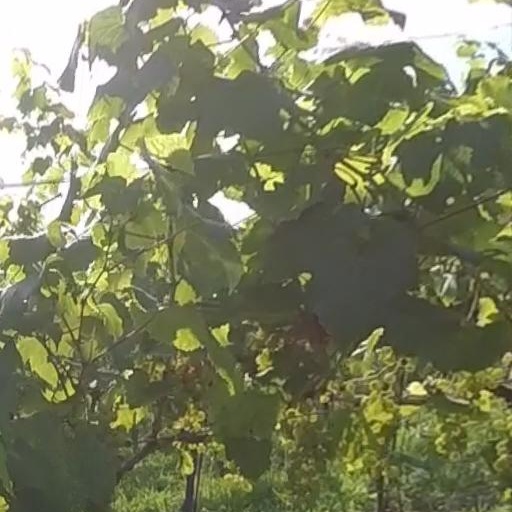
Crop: grape